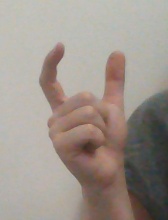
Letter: nun